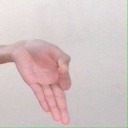
अक्षर: ज्ञ